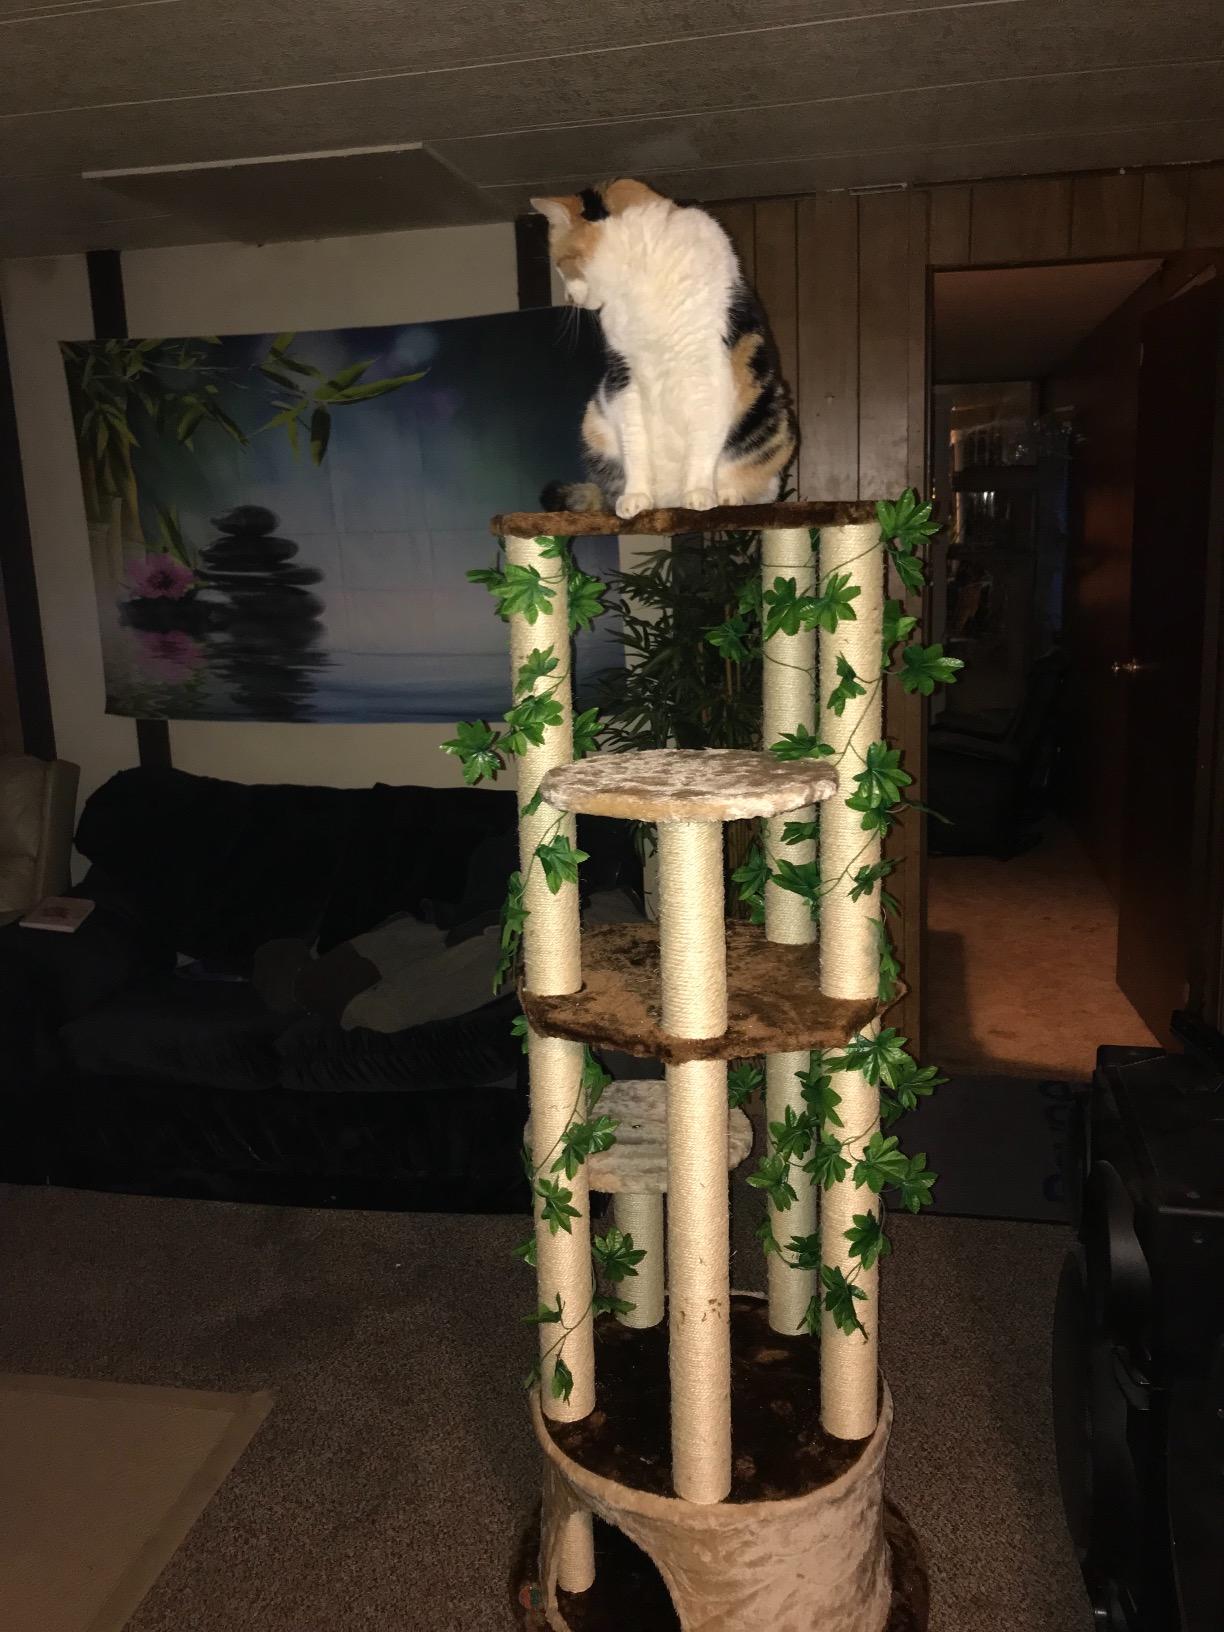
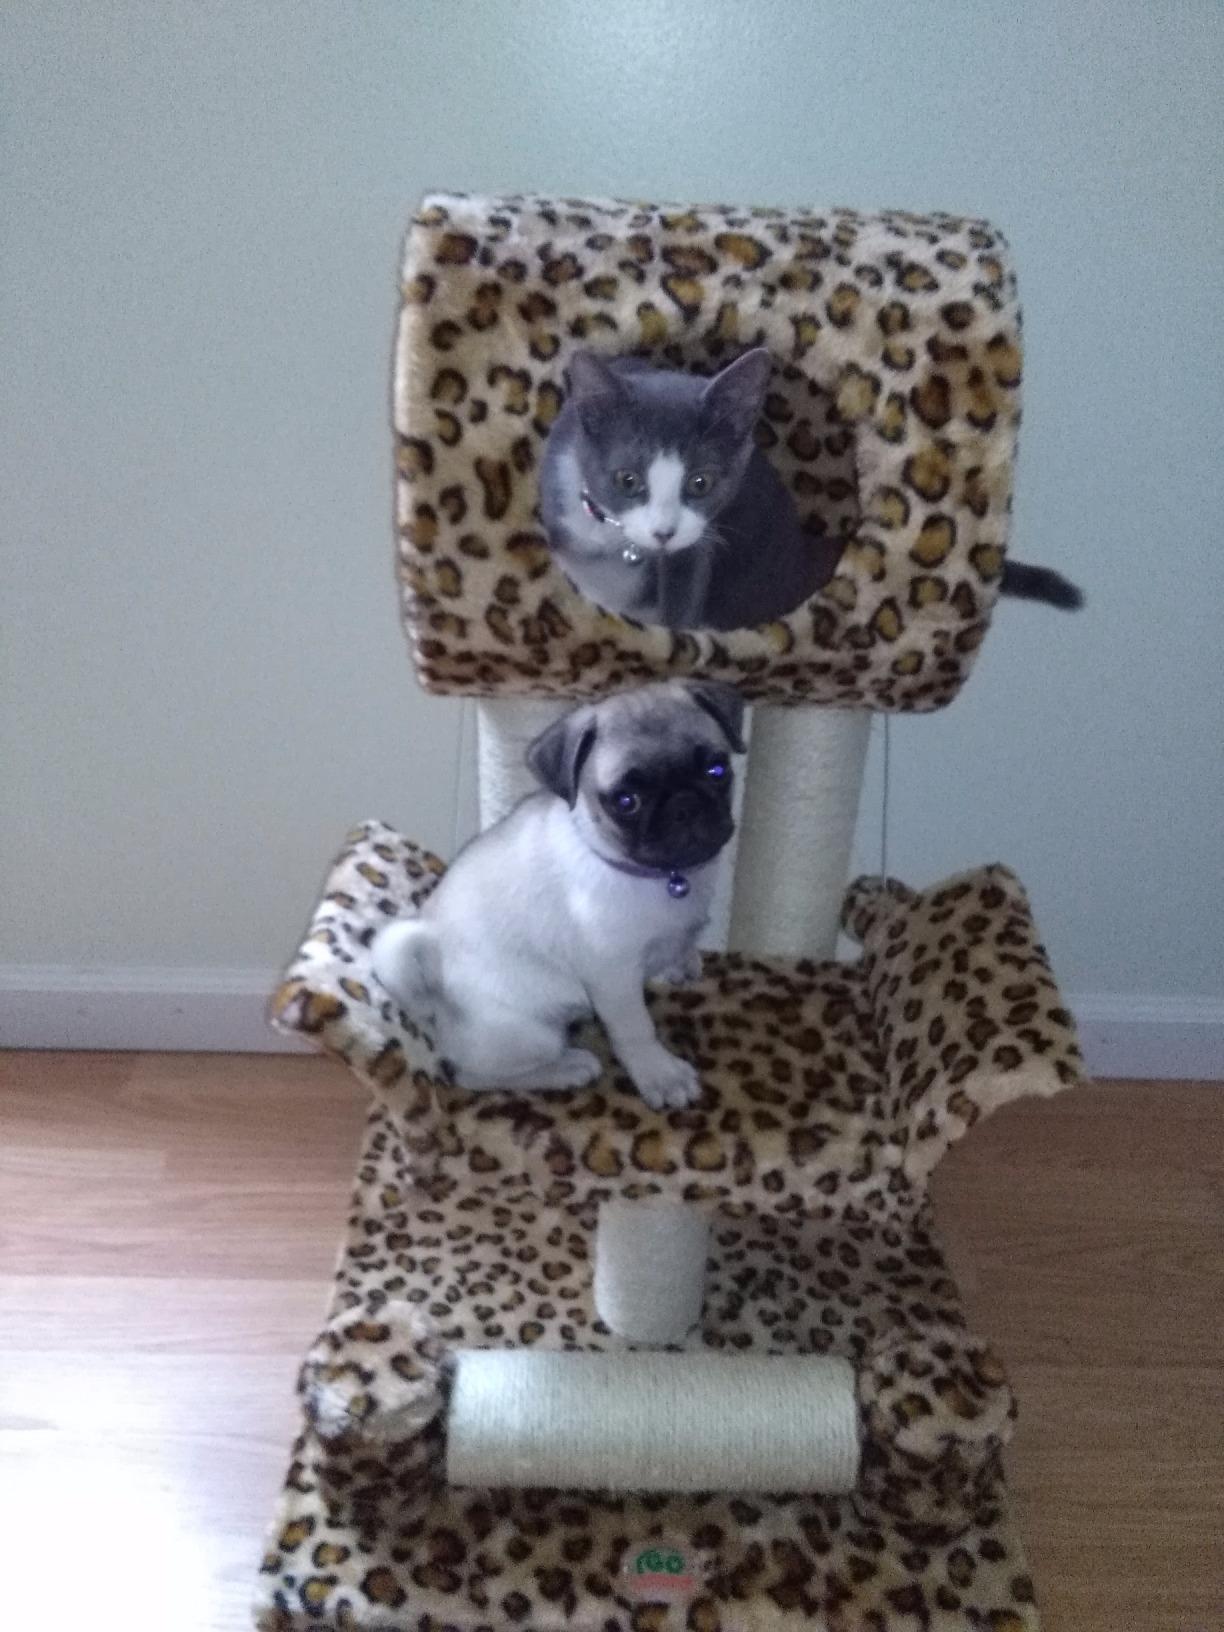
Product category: items_cat tree
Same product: no